Climate change in Ghana

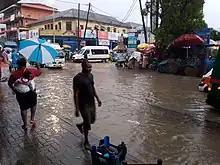
Many parts of Accra flood during the rainy season, causing environmental crisis in Ghana

Climate change in Ghana is having significant impacts on the people of Ghana. Increasing temperatures and changes in rainfall, extreme weather, drought, wild fires, floods and sea-level rise are expected to negatively affect the country's infrastructure, hydropower production, food security, and coastal and agricultural livelihoods such as farming and fisheries. Ghana's economy will be impacted by climate change, due to its dependence on climate-sensitive sectors such as agriculture, energy, and forestry.